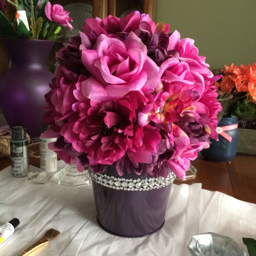
array of purple flowers in a purple vase with rhinestones .